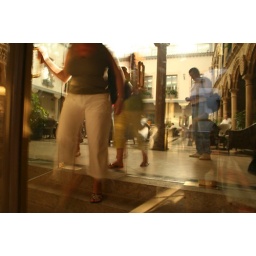
reflections in the plastic mirror